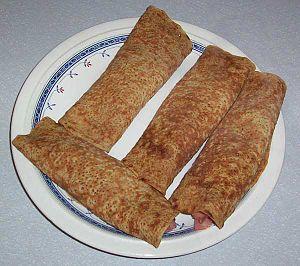
Les oatcakes sont des gâteaux secs écossais et irlandais, très plats, réalisés à partir de flocons d'avoine, traditionnellement en forme de quart de cercle. Ils sont considérés comme le pain traditionnel écossais.